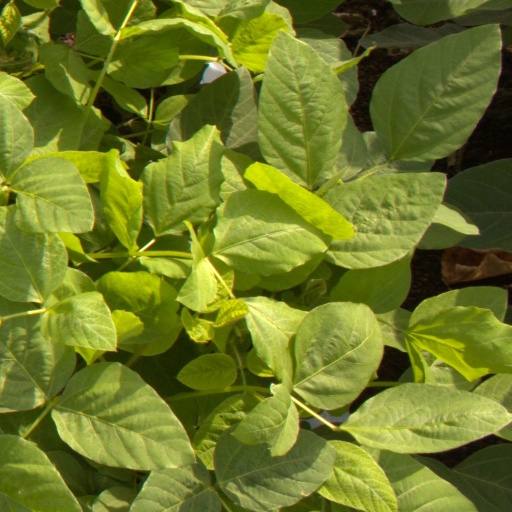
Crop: soybean